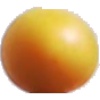
Label: Cherry Wax Yellow 1